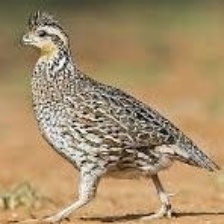
Species: MASKED BOBWHITE
Scientific name: COLINUS VIRGINIANUS RIDGWAYI
ImageNet parent category: quail